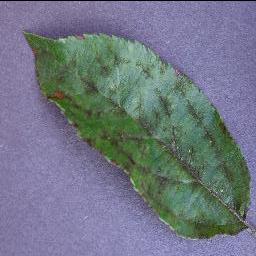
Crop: apple
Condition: scab